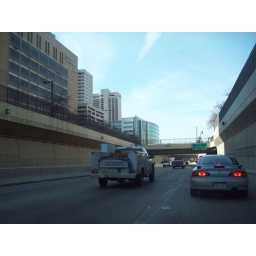
I drive this road every day taking my son to Community College of Philadelphia. Taken by my son.